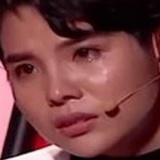
ca sĩ Cát Tường